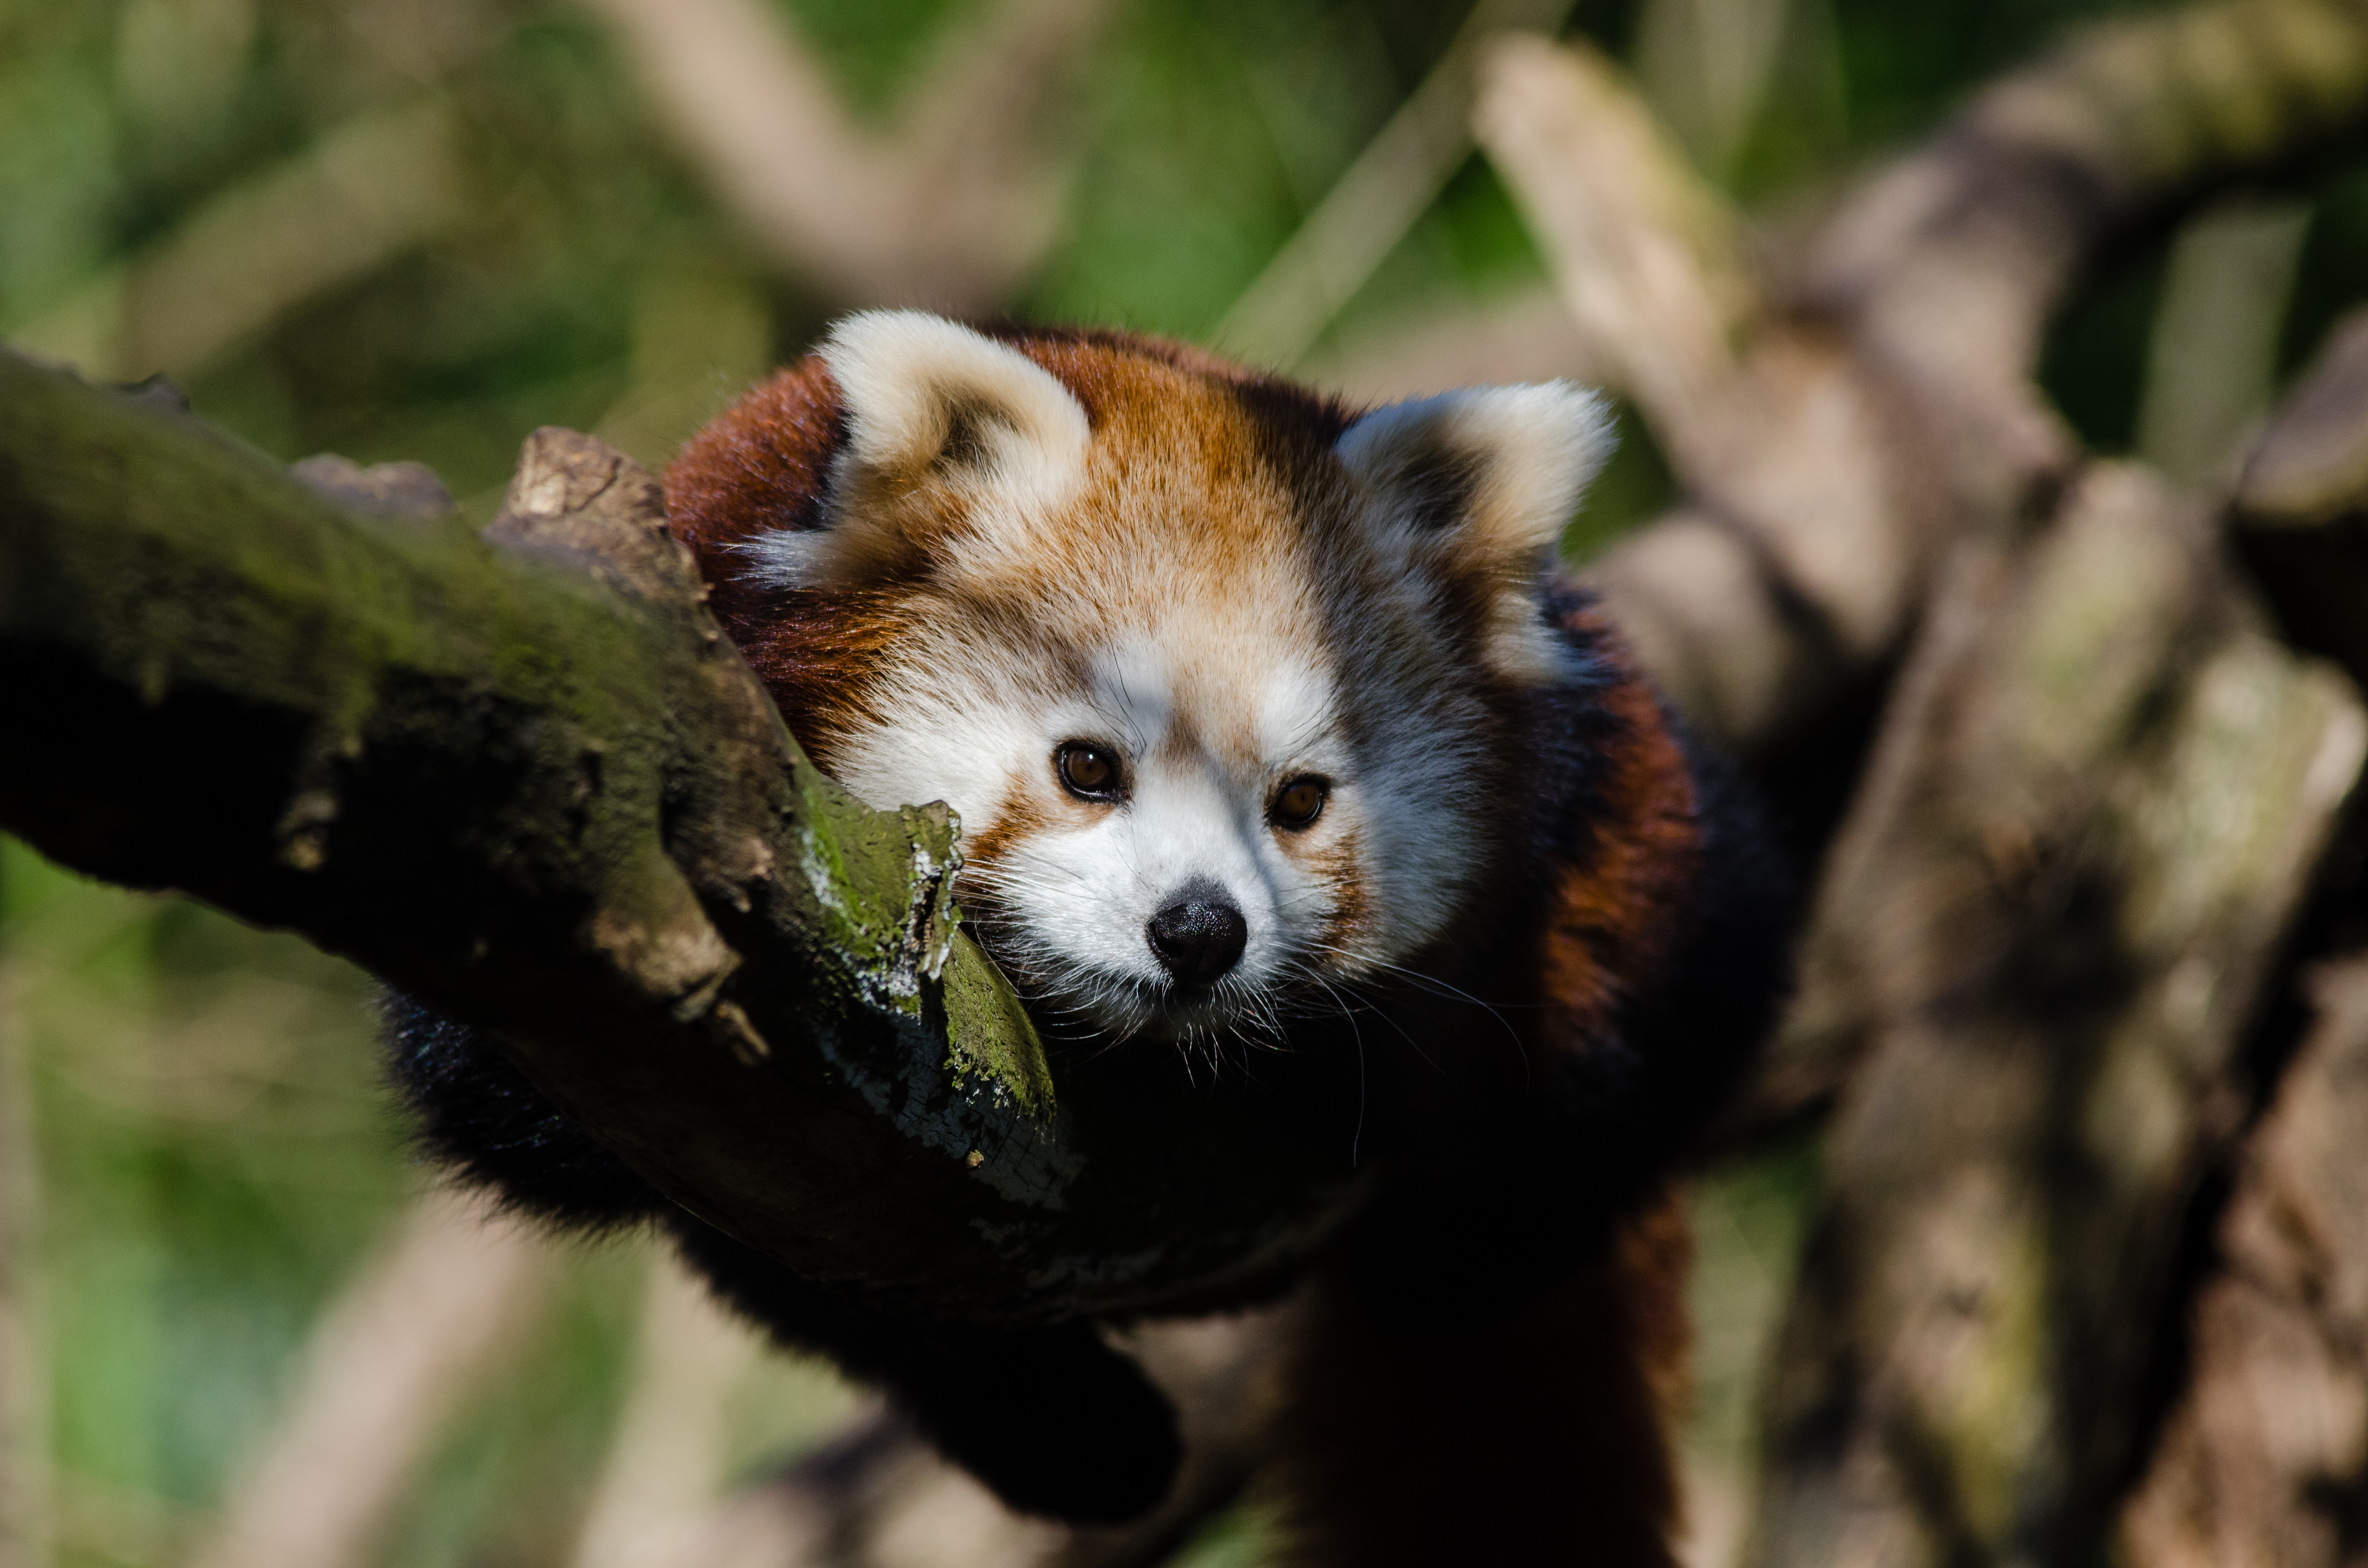
tree, bokeh, animal, cute, bear, wildlife, zoo, red, mammal, nikon, fauna, red panda, panda, endangered, vertebrate, germany, deutschland, baum, adorable, tele, d7000, roter, kleiner, niedlich, species, tierpark, bedroht, giant panda